The Life and Times of a Sentinel

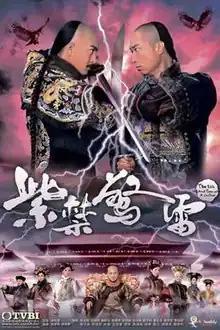
Promo poster

The Life and Times of a Sentinel (Traditional Chinese: ) is a 2011 Hong Kong historical-fiction television drama produced by Television Broadcasts Limited (TVB), starring Steven Ma and Kenneth Ma as the main leads, with Leung Choi-yuen serving as the executive producer.